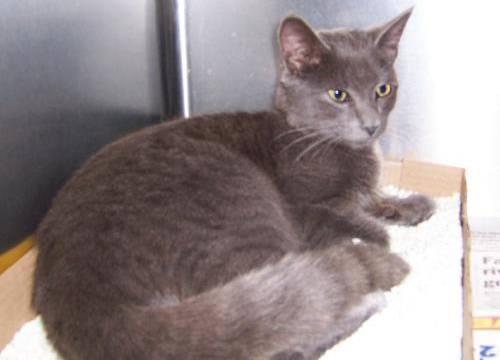
cat